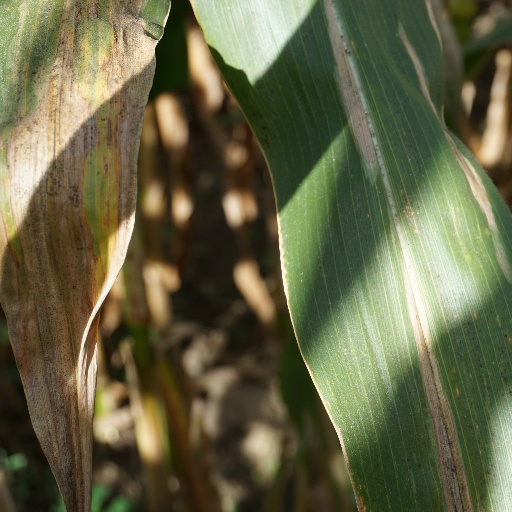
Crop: maize; corn